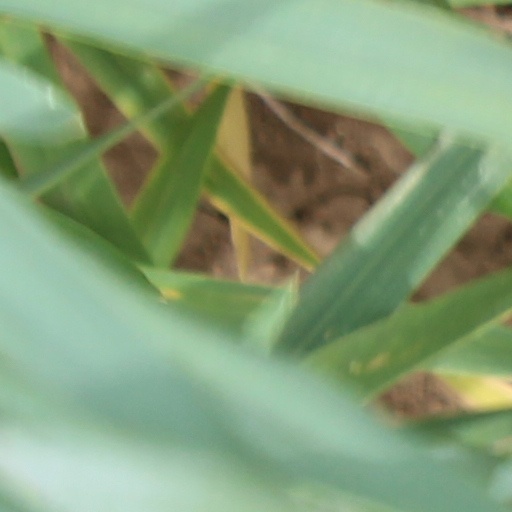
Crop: wheat